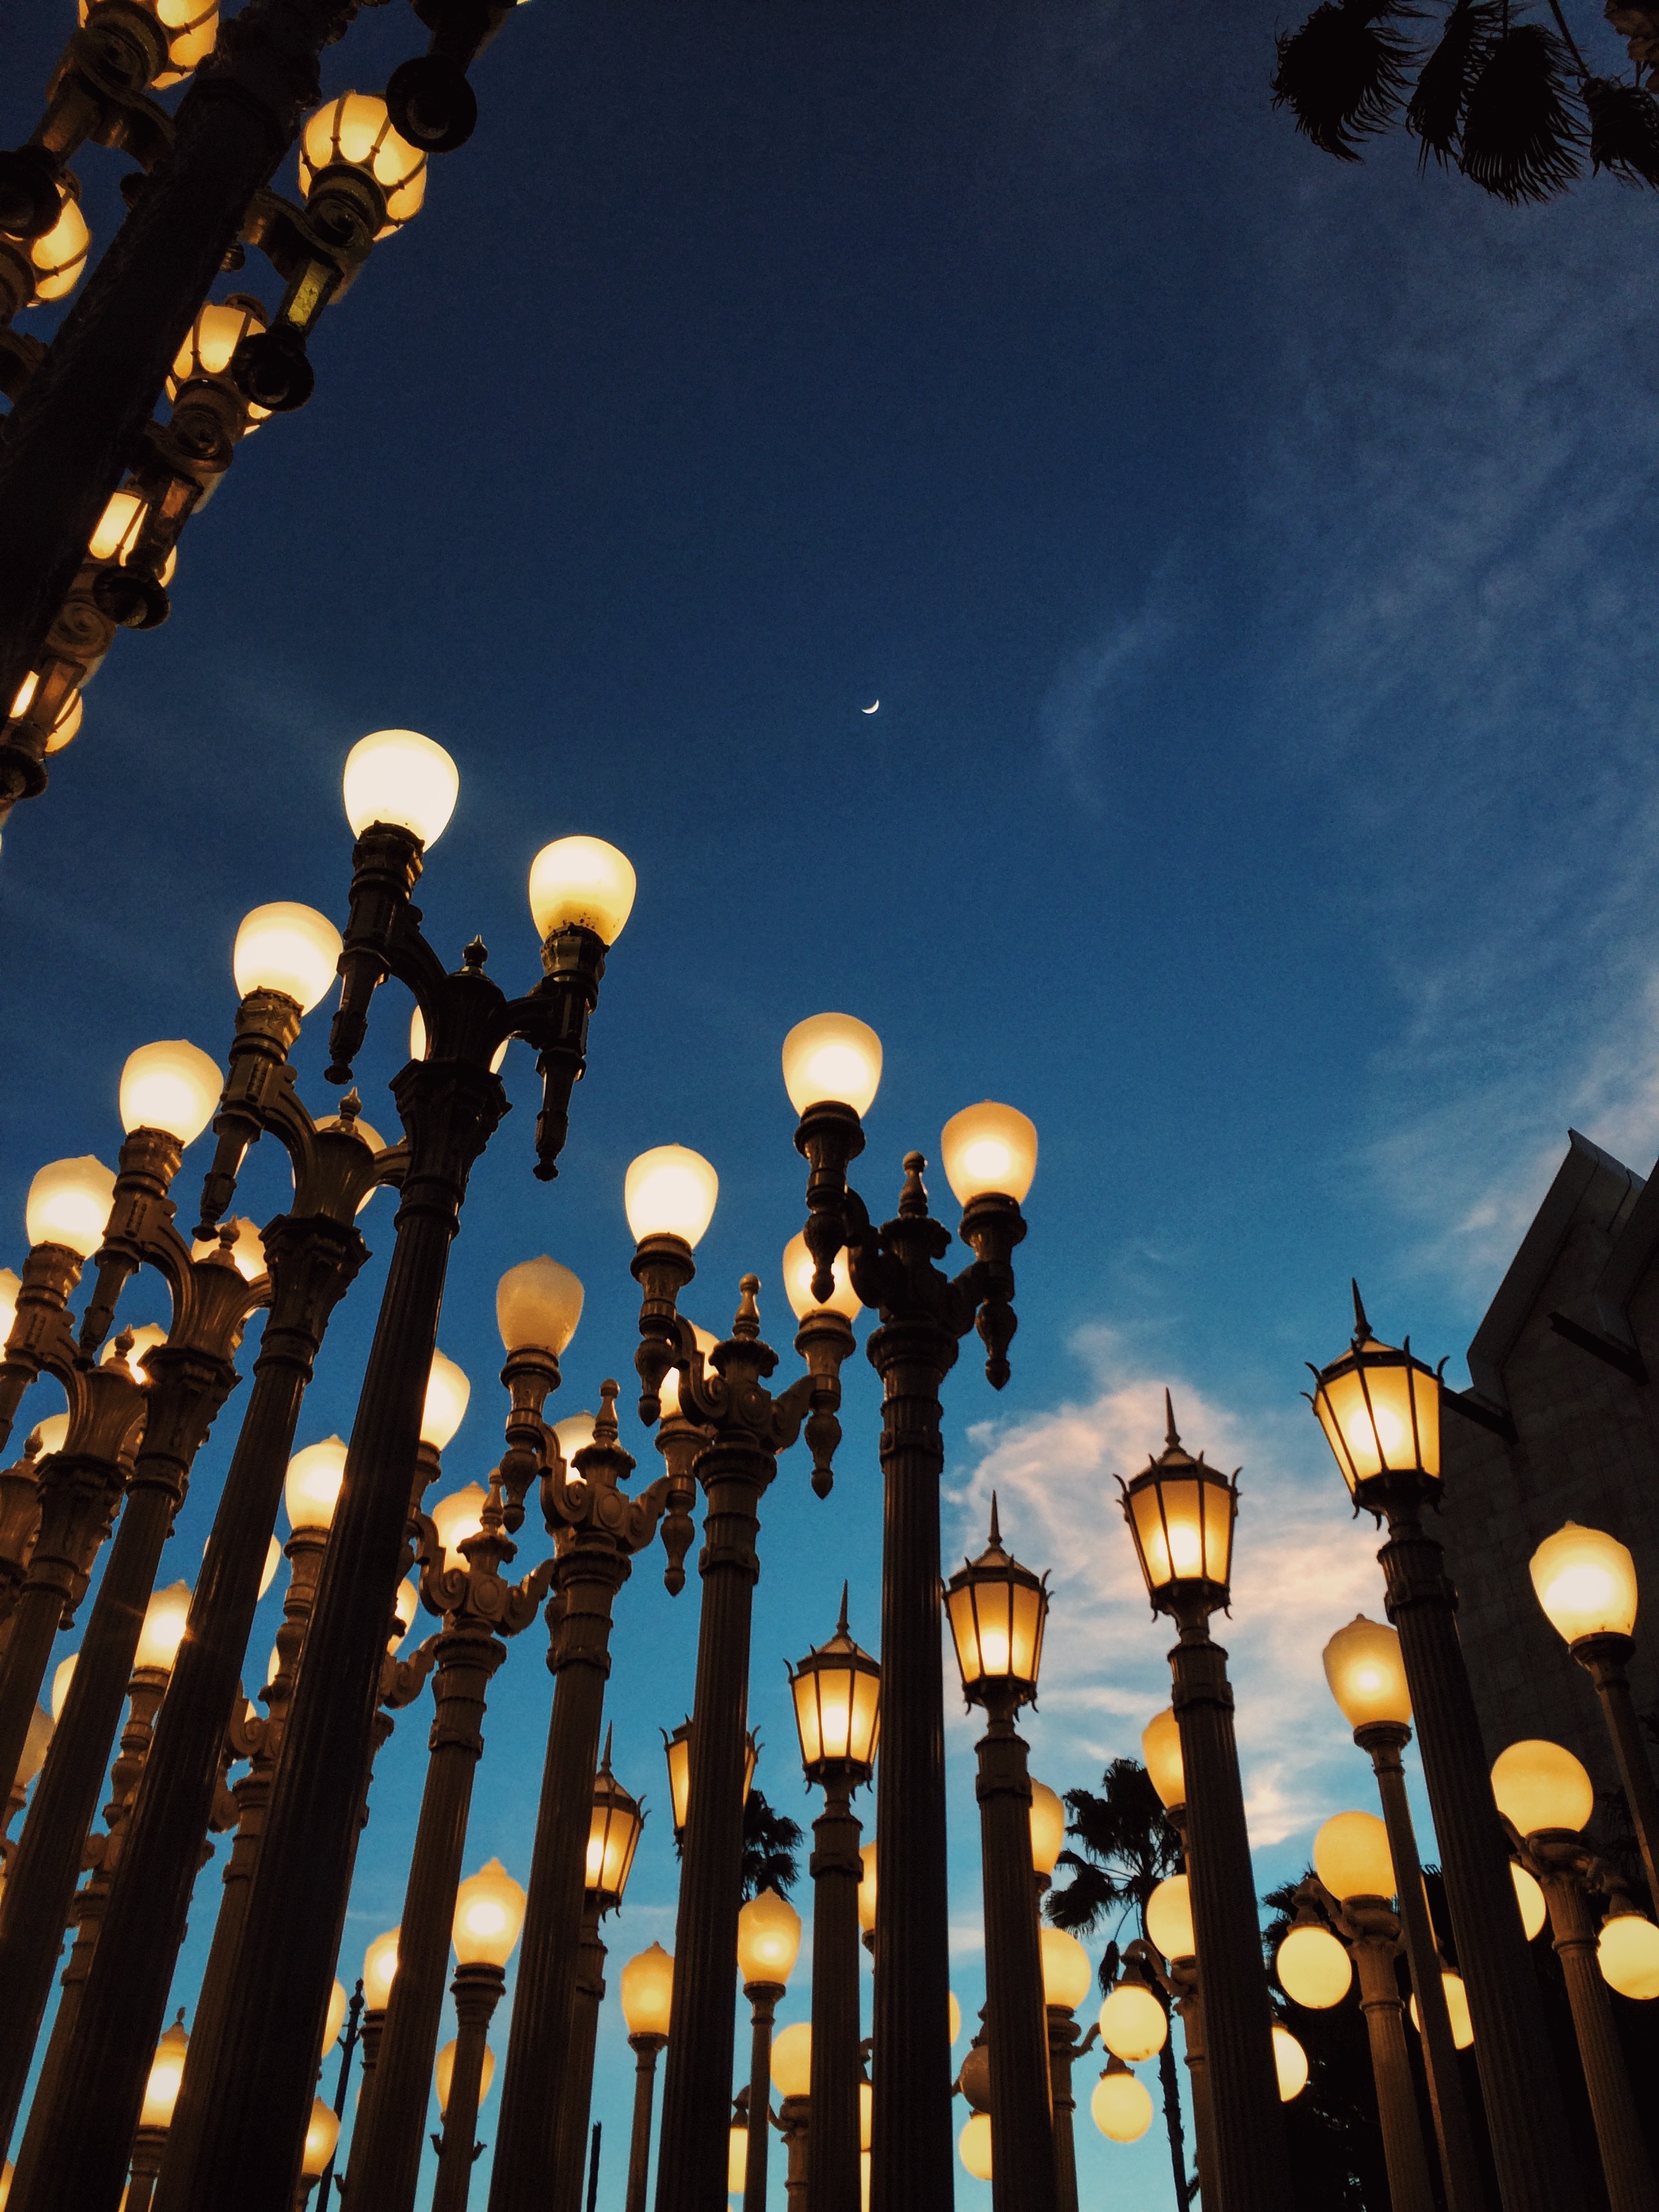
light, sky, night, sunlight, evening, reflection, darkness, blue, street light, lighting, light fixture